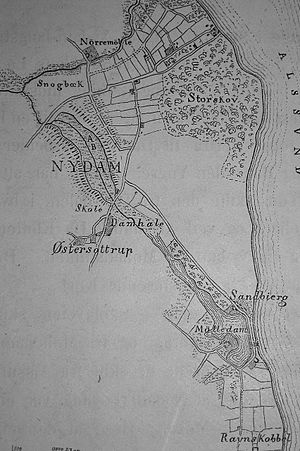
Nydam Mose
Nydam Moses beliggenhed
Nydam Mose på 12 hektar, der ligger ved Øster Sottrup i Sottrup Sogn på Sundeved ved Sønderborg, var oprindelig den inderste del af en vig ud til Als Sund. Mosen ligger i en tunneldal. I det meste af lavningen findes nu eng eller mose, samt en sø, Sandbjerg Mølledam, helt ude ved Als Sund. Mosen er internationalt kendt for fundet af Nydambåden den 18. august 1863.